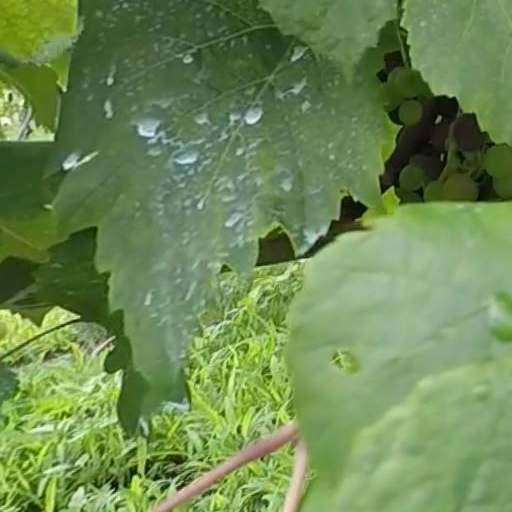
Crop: grape